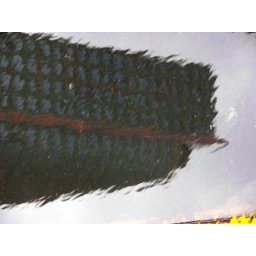
a new york city building refection in a spot of street water.